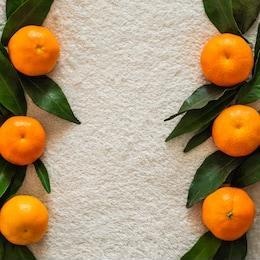
Label: mandarine